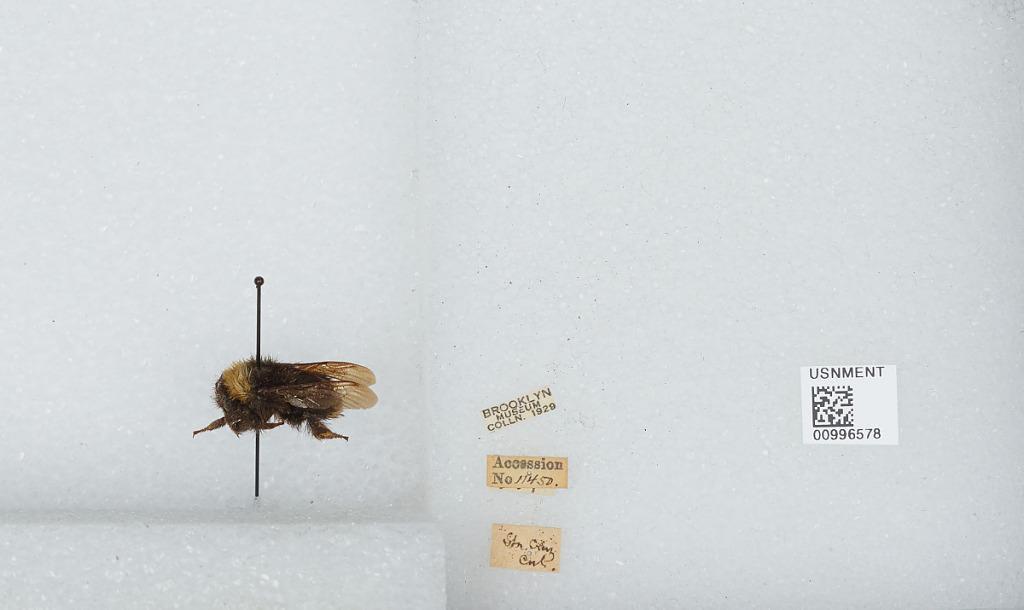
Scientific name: Bombus (Fervidobombus) californicus Smith
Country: United States
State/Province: California
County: Santa Cruz
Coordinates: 37.03, -122.01